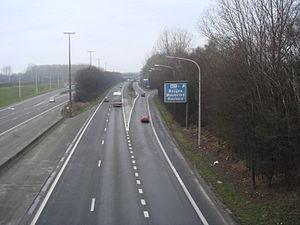
Autoroute E42 au niveau de Tournai en Belgique
L'autoroute belge A8 est une autoroute qui part de la boucle de contournement de Hal, ville située au sud-ouest de Bruxelles.
La route européenne 42 est une route reliant Dunkerque à Aschaffenbourg.